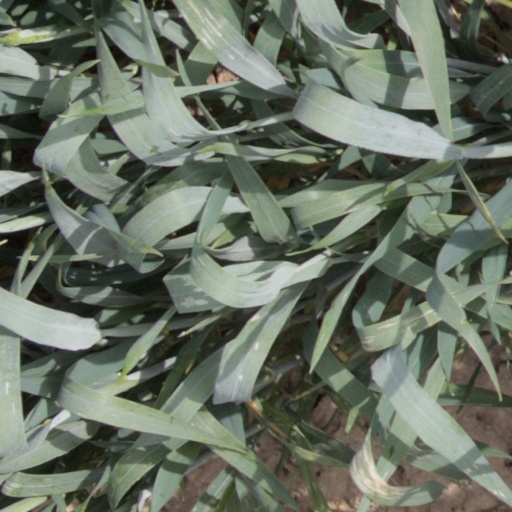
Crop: wheat